Dorcen G60

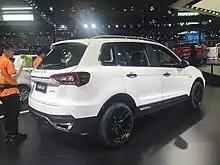
Dorcen G60 rear

Launched in March 2019 in China, the Dorcen G60 was introduced with prices ranging from 59,900 yuan to 69,900 yuan.